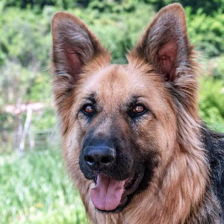
Label: animals